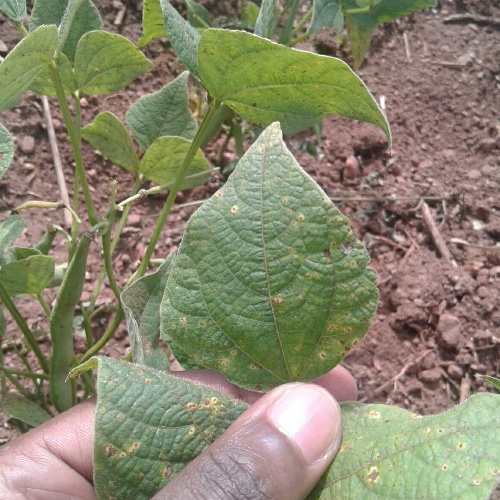
Leaf condition: bean_rust